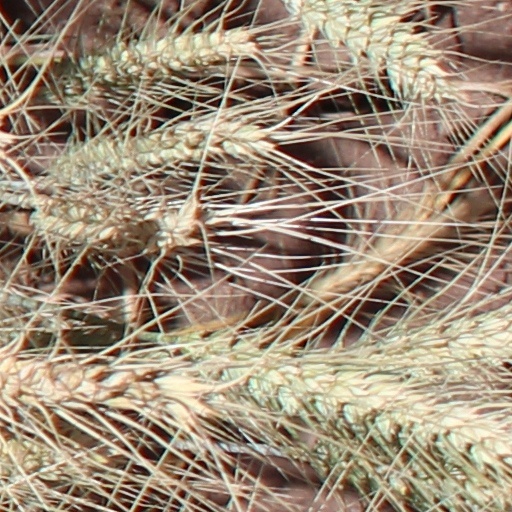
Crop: wheat